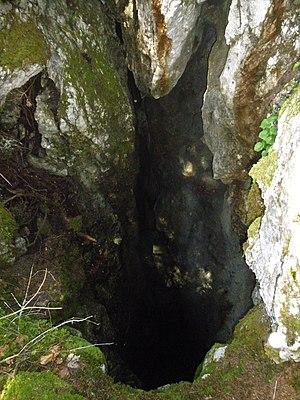
Le premier puits, 27 m, du gouffre Kriska.
Le Charmant Som est un sommet du département français de l'Isère culminant à 1 867 mètres d'altitude dans le massif de la Chartreuse, dans les Alpes. Il est constitué de calcaires mais possède un relief moins marqué que les sommets environnants, ce qui lui vaut d'être couvert de prairies d'alpage à l'origine de son nom. Celles-ci sont occupées et entretenues par des bergers depuis le Moyen Âge. Elles sont accessibles par une route construite durant l'entre-deux-guerres depuis le col de Porte jusqu'à 200 mètres sous la cime principale. La route aboutit à deux bâtiments servant désormais à la fois d'auberge, de chalet et de fromagerie ; la vente des produits s'effectue sur place.
Le Réseau Ded est un ensemble de puits souterrains situés sous le Charmant Som sur la commune de Saint-Pierre-de-Chartreuse dans le Massif de la Chartreuse, en Isère. Ce réseau karstique est la cavité la plus profonde du massif de la Chartreuse.